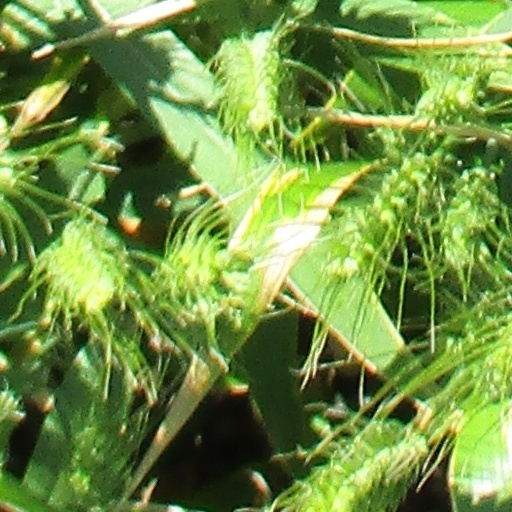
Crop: wheat